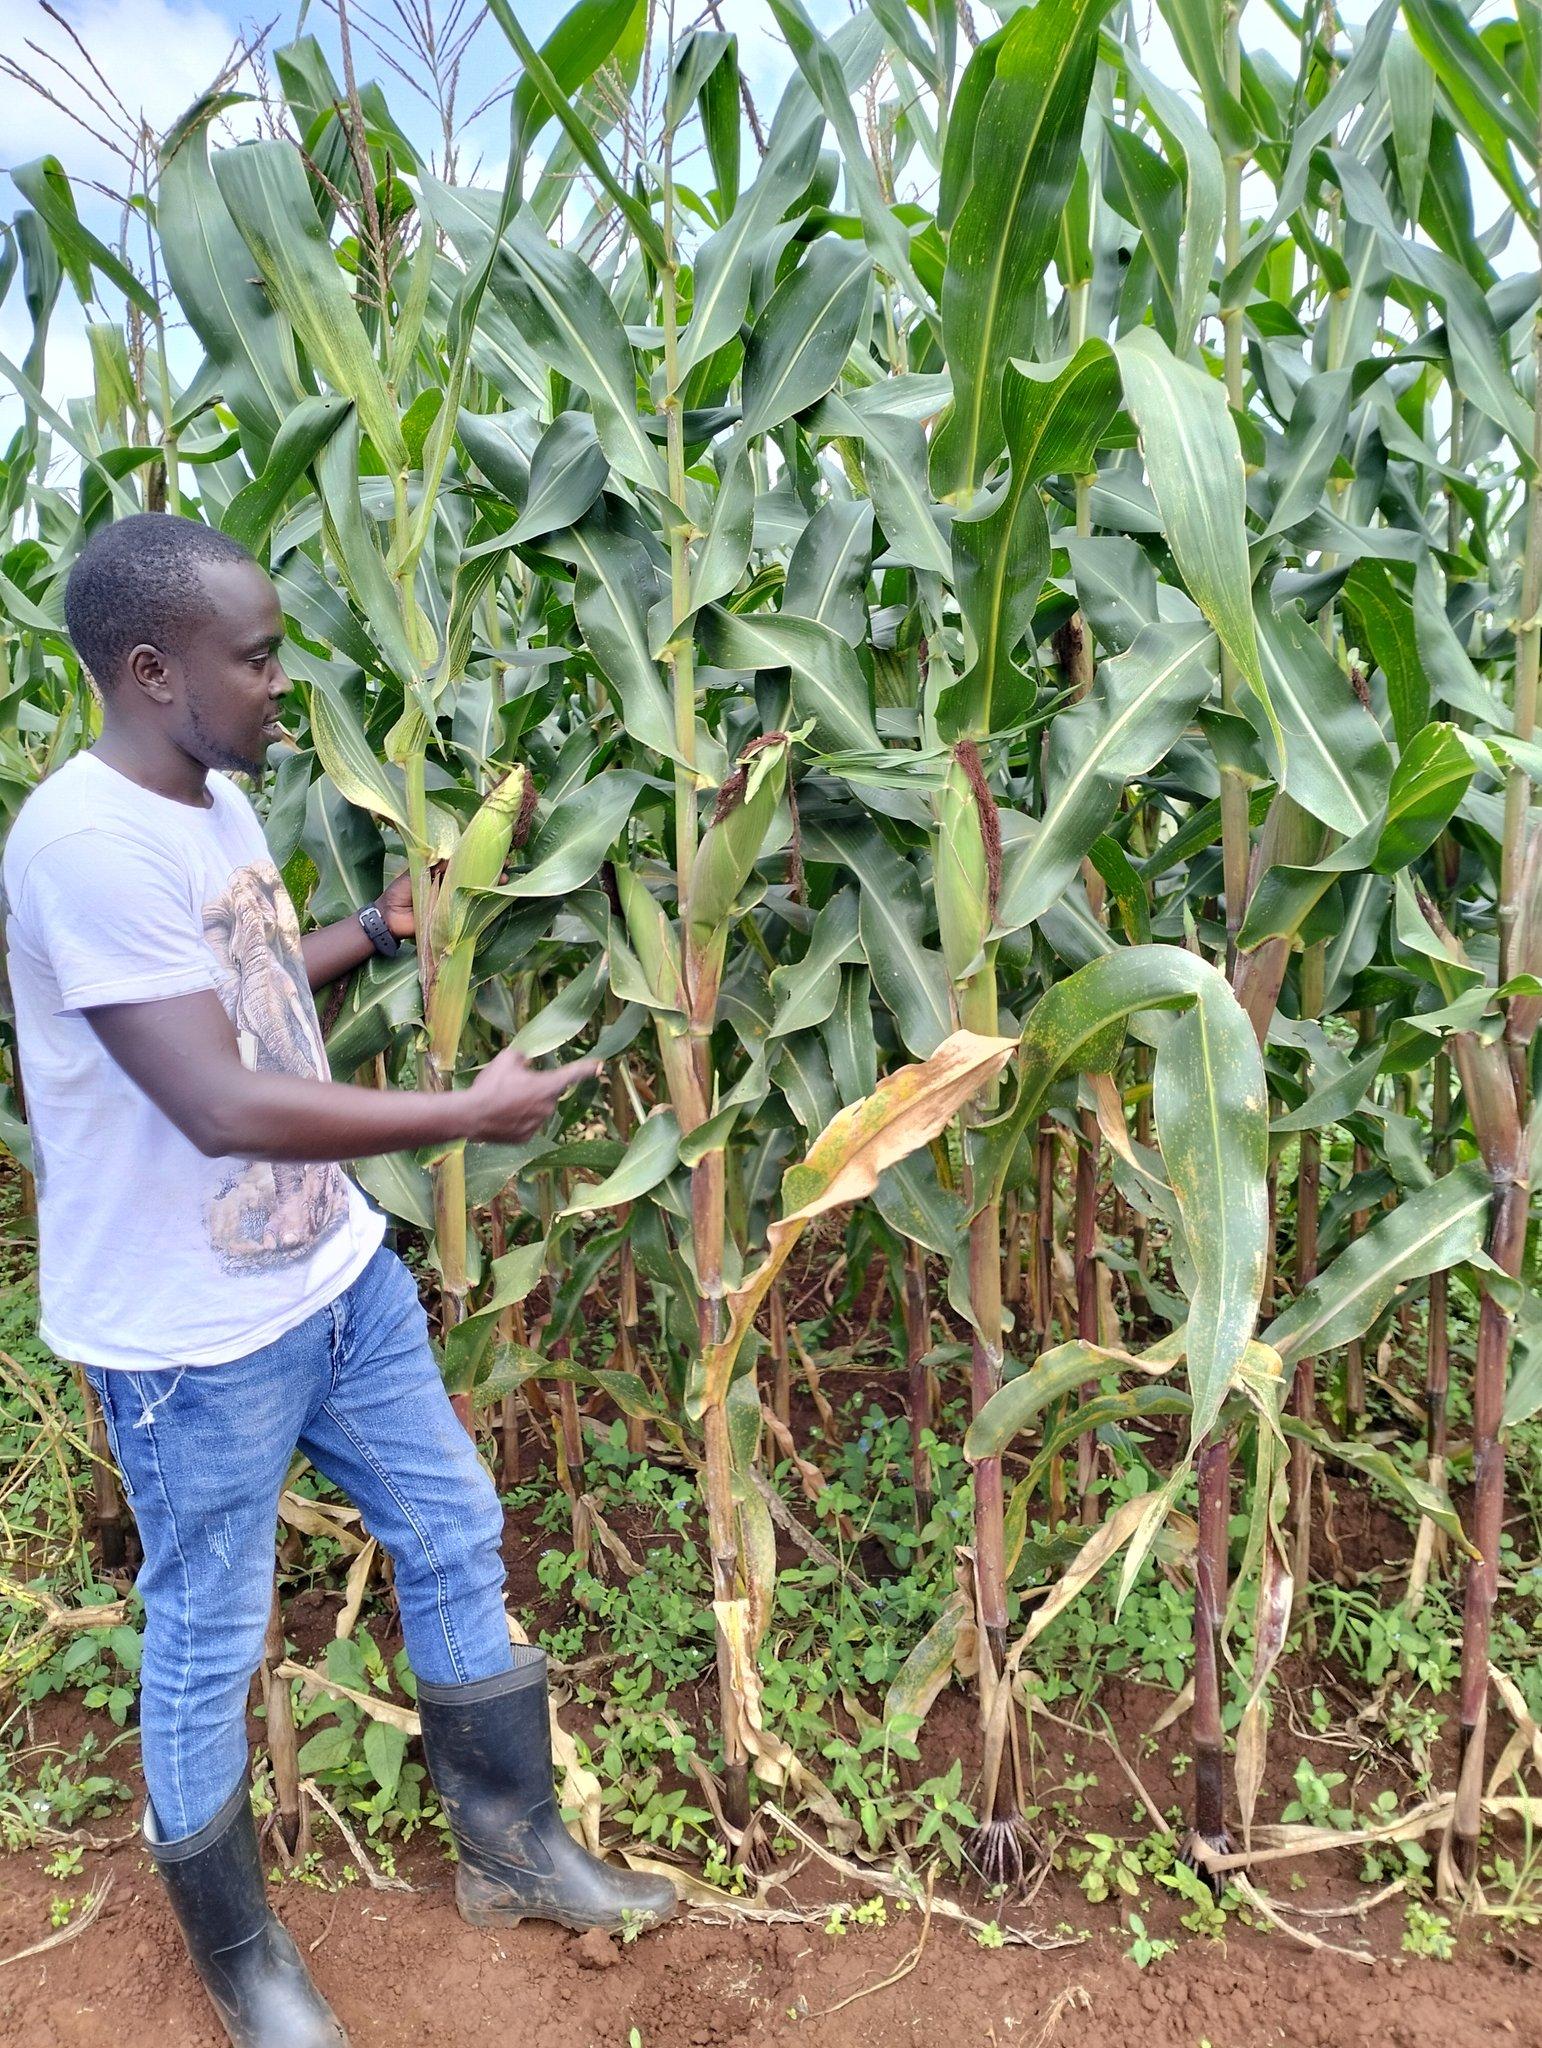
Mwanamume mmoja ambaye ni mkulima, amesimama mbele ya shamba kubwa lililolimwa na kupandwa mimea ya mahindi, ambayo yameanza kutoa zao la mahindi. Yakikomaa vizuri, atayavuna na kuyapeleka sokoni kwa ajili ya kuuzwa na kujipatia kipato.